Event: Nepal Earthquake
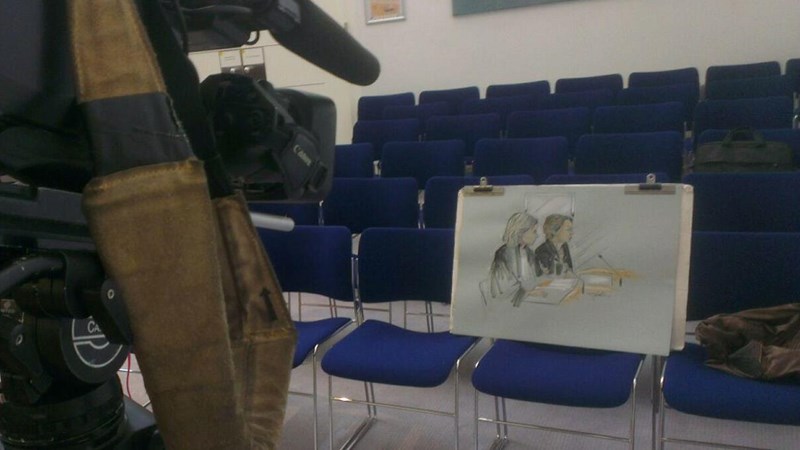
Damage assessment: no_damage